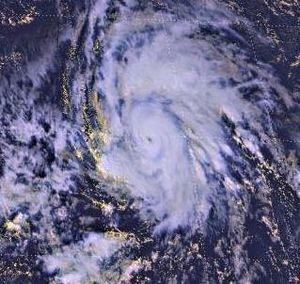
La saison cyclonique 1996 dans l'océan Atlantique nord débute officiellement le 1ᵉʳ juin 1996 et se finit le 30 novembre 1996. Ces dates conventionnelles délimitent la période durant laquelle il est le plus probable qu'un cyclone tropical se forme. Cette saison préfère respecter cette convention plutôt que les moyennes climatologiques. Elle commence avec Arthur qui se forme le 17 juin. Marco se dissipe le 26 novembre. La saison est particulièrement active. La première explication peut venir de l’oscillation atlantique multidécennale, qui a basculé en phase positive l'année dernière. Même si les anomalies retombent un peu en 1996 et 1997, elles sont néanmoins restées positives et bien présentes. De plus, un événement La Niña a persisté jusqu'au printemps, mais ses conséquences se sont propagés jusqu'à l'été. L'activité de la saison est particulièrement visible avec le nombre d'ouragans majeurs. Il s'en est formé six, à comparer aux 8 enregistrés en 1950, l'un des rares records qui tient toujours face à 2005.